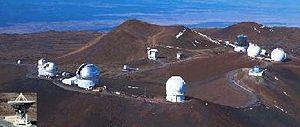
La ceinture de Kuiper est une zone du Système solaire s'étendant au-delà de l'orbite de Neptune, entre 30 et 55 unités astronomiques. Cette zone en forme d'anneau est similaire à la ceinture d'astéroïdes, mais plus étendue, 20 fois plus large et de 20 à 200 fois plus massive. Comme la ceinture d'astéroïdes, elle est principalement composée de petits corps, restes de la formation du Système solaire, et d'au moins trois planètes naines, Pluton, Makémaké et Hauméa. En revanche, tandis que la ceinture d'astéroïdes est principalement composée de corps rocheux et métalliques, les objets de la ceinture de Kuiper sont majoritairement constitués de composés volatils gelés comme le méthane, l'ammoniac ou l'eau.